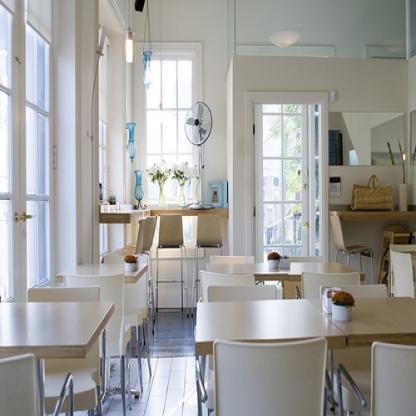
Scene: Indoor